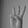
ASL letter: W